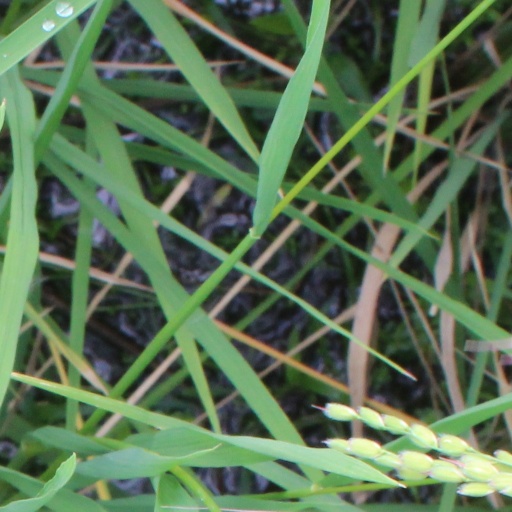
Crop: rice